Crustacean

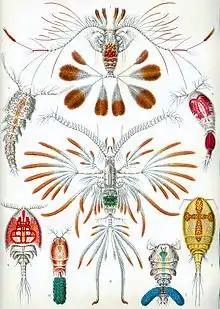
Copepods, from Ernst Haeckel's 1904 work "Kunstformen der Natur"

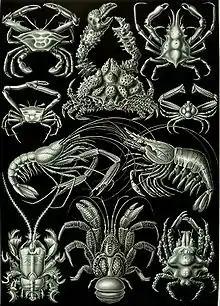
Decapods, from Ernst Haeckel's 1904 work "Kunstformen der Natur"

The name "crustacean" dates from the earliest works to describe the animals, including those of Pierre Belon and Guillaume Rondelet, but the name was not used by some later authors, including Carl Linnaeus, who included crustaceans among the "Aptera" in his '. The earliest nomenclatural valid work to use the name "Crustacea" was Morten Thrane Brünnich's ' in 1772, although he also included chelicerates in the group.